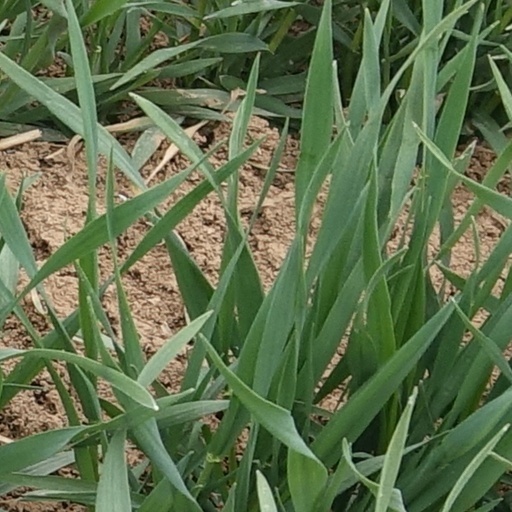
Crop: wheat